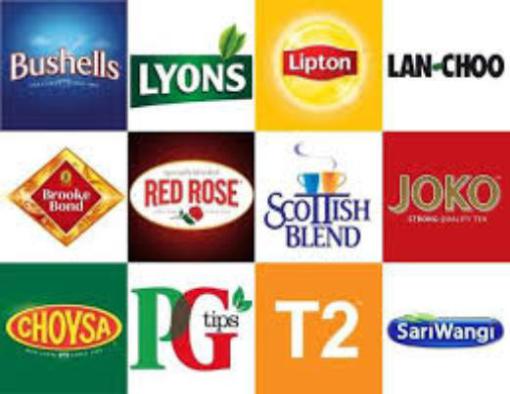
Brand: lan-choo
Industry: Food